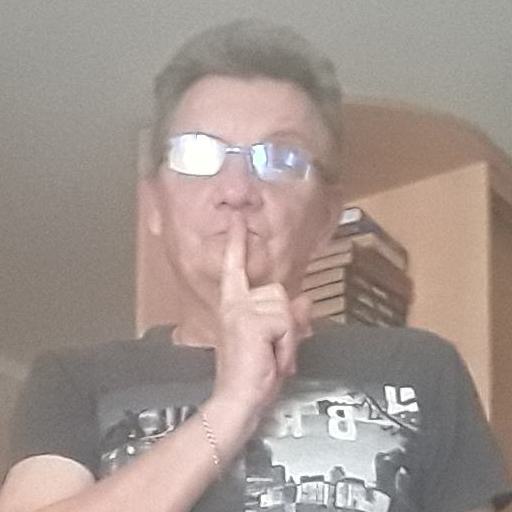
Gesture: mute